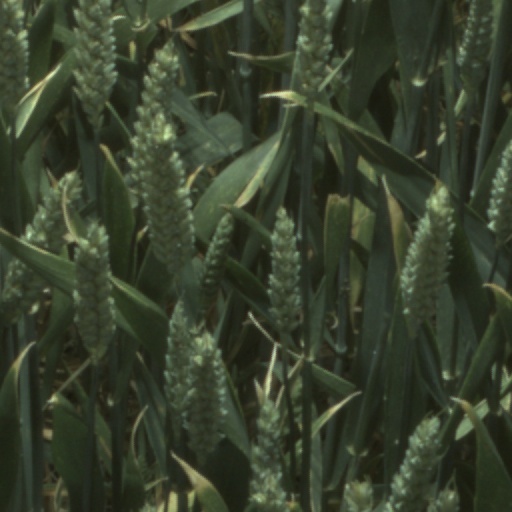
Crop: wheat